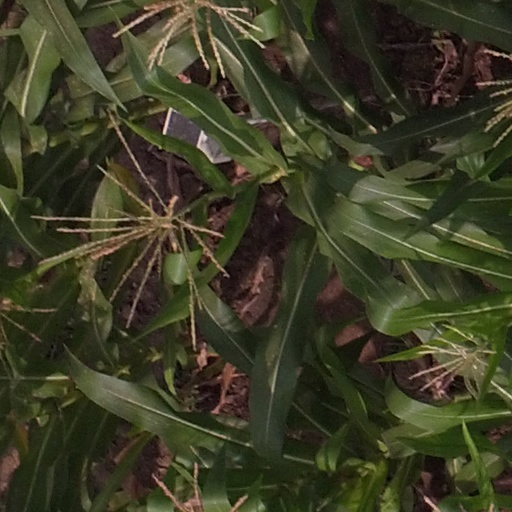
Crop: maize; corn